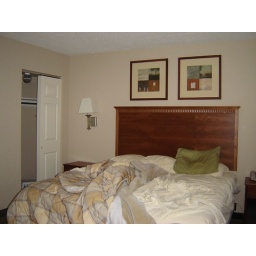
Bedroom in the suite (another TV and desk was behind me)